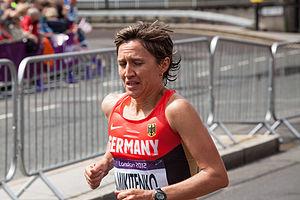
Irina Mikitenko est une athlète allemande, spécialiste des courses de fond, et notamment du marathon.